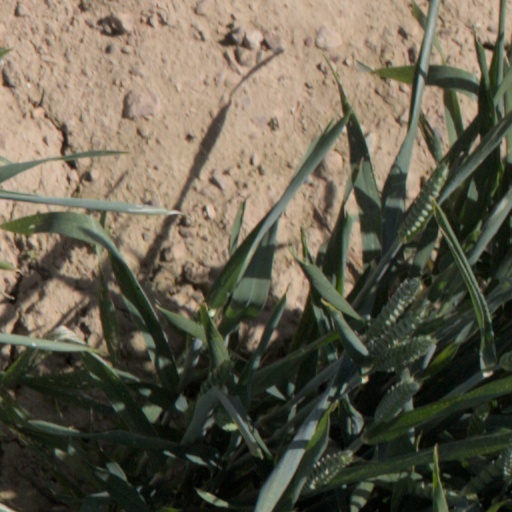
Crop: wheat